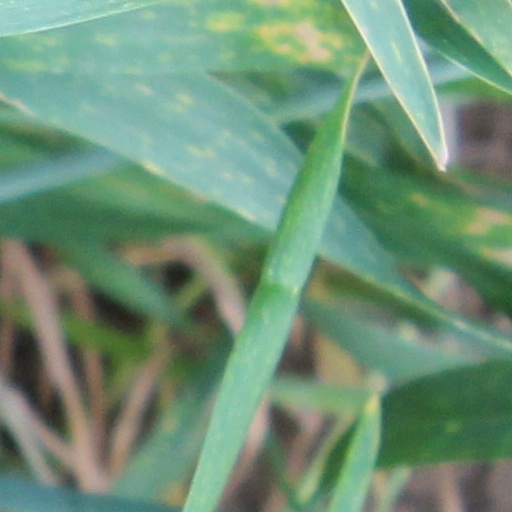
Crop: wheat